Pre-colonial history of the Democratic Republic of the Congo

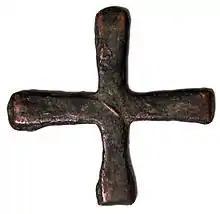
A "Katanga Cross", a form of pre-colonial money used in the Katanga and Copperbelt region testifies to pre-colonial mining and moulding of copper

The Luba Kingdom arose out of the Upemba culture and was founded by King Kongolo around 1585. His nephew and immediate, Kalala Ilunga, expanded into an Empire over neighbouring states on the upper left bank territories of the Lualaba River. At its peak, the empire had about a million people paying tribute to its king.